Steve Reid

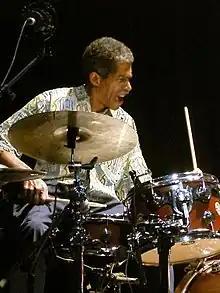
Reid performing in Madrid in 2008

Steve Reid (January 29, 1944 – April 13, 2010) was an American jazz drummer who played with Miles Davis, Ornette Coleman, James Brown, Fela Kuti, Kieran Hebden, and Sun Ra. He worked as a session drummer for Motown.